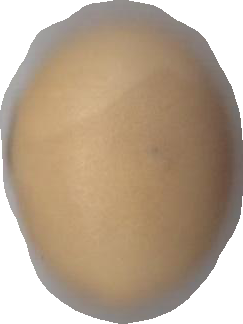
Variety: Grobogan